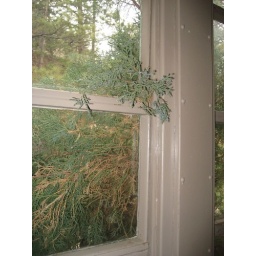
That tree has pushed through a crack in the building and has a branch inside.